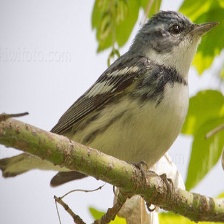
Species: CERULEAN WARBLER
Scientific name: SETOPHAGA CERULEA